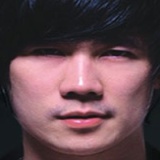
ca sĩ Khánh Phương